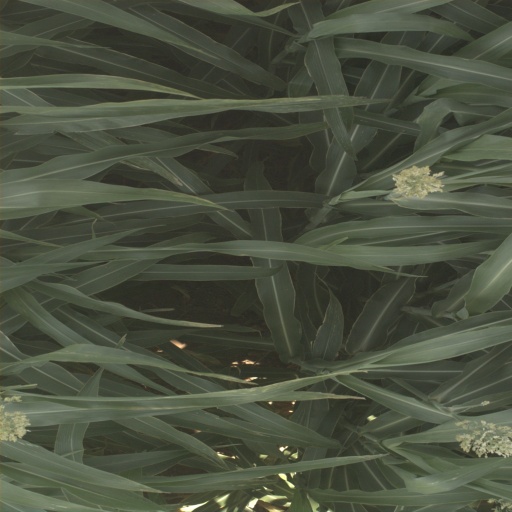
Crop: sorghum